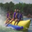
Label: ship